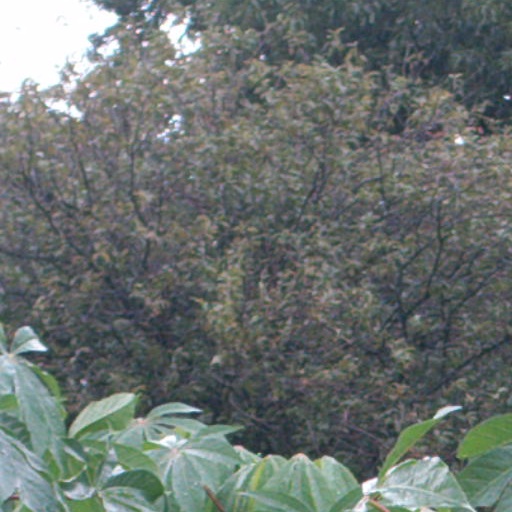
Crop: cassava